Anthony Joshua vs. Carlos Takam

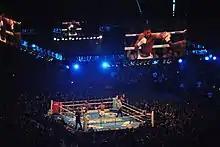
Joshua and Takam in action

Round one saw little action, with Joshua taking the centre of the ring while Takam remained on the back foot. The second round saw Joshua increase his punch output following an accidental headbutt, causing blood to flow from Joshua's nose. After a slow third round, the action picked up in the fourth with both fighters increasing their punch output. Takam received a cut above his right eye from a left hook early in the round. In the final 20 seconds, Joshua landed a solid counter left hook which caused Takam to stumble and touch the canvas with his right glove, scoring a knockdown for Joshua.